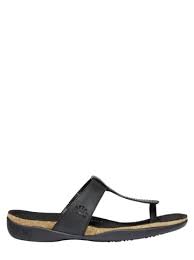
Waste category: shoes